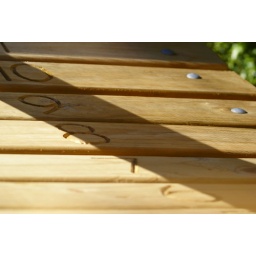
on the wooden wobbly bridge in the kids' backyard playground